Toshiyuki Maesaka

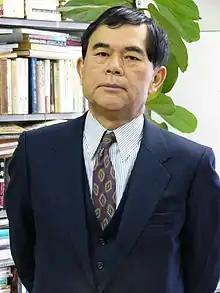

is a Japanese freelance journalist, a former senior researcher of Mainichi Shimbun Newspaper, and a professor emeritus at the University of Shizuoka.